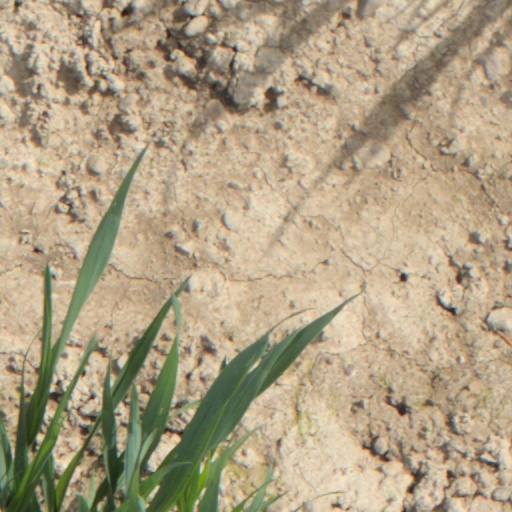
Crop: wheat